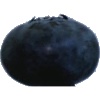
Label: blueberry